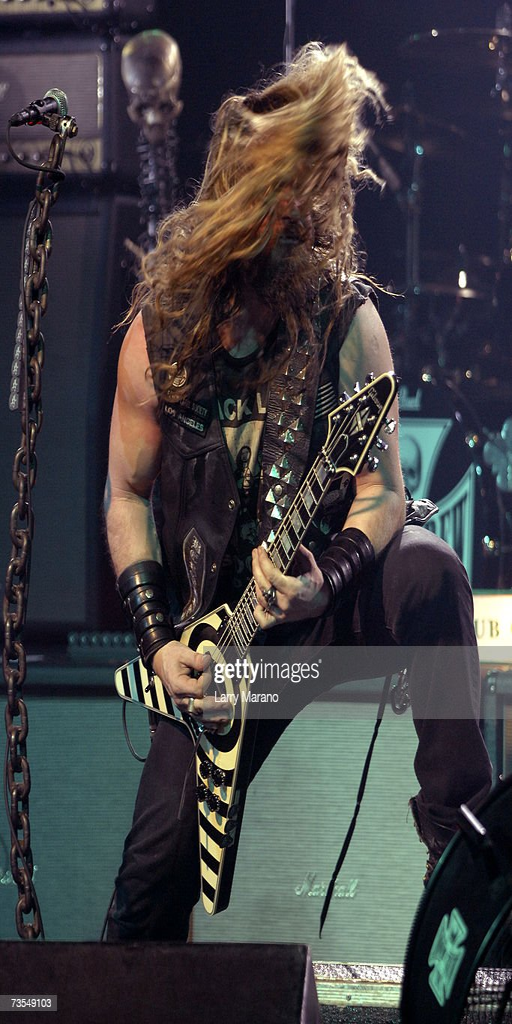
hard rock artist performs live .